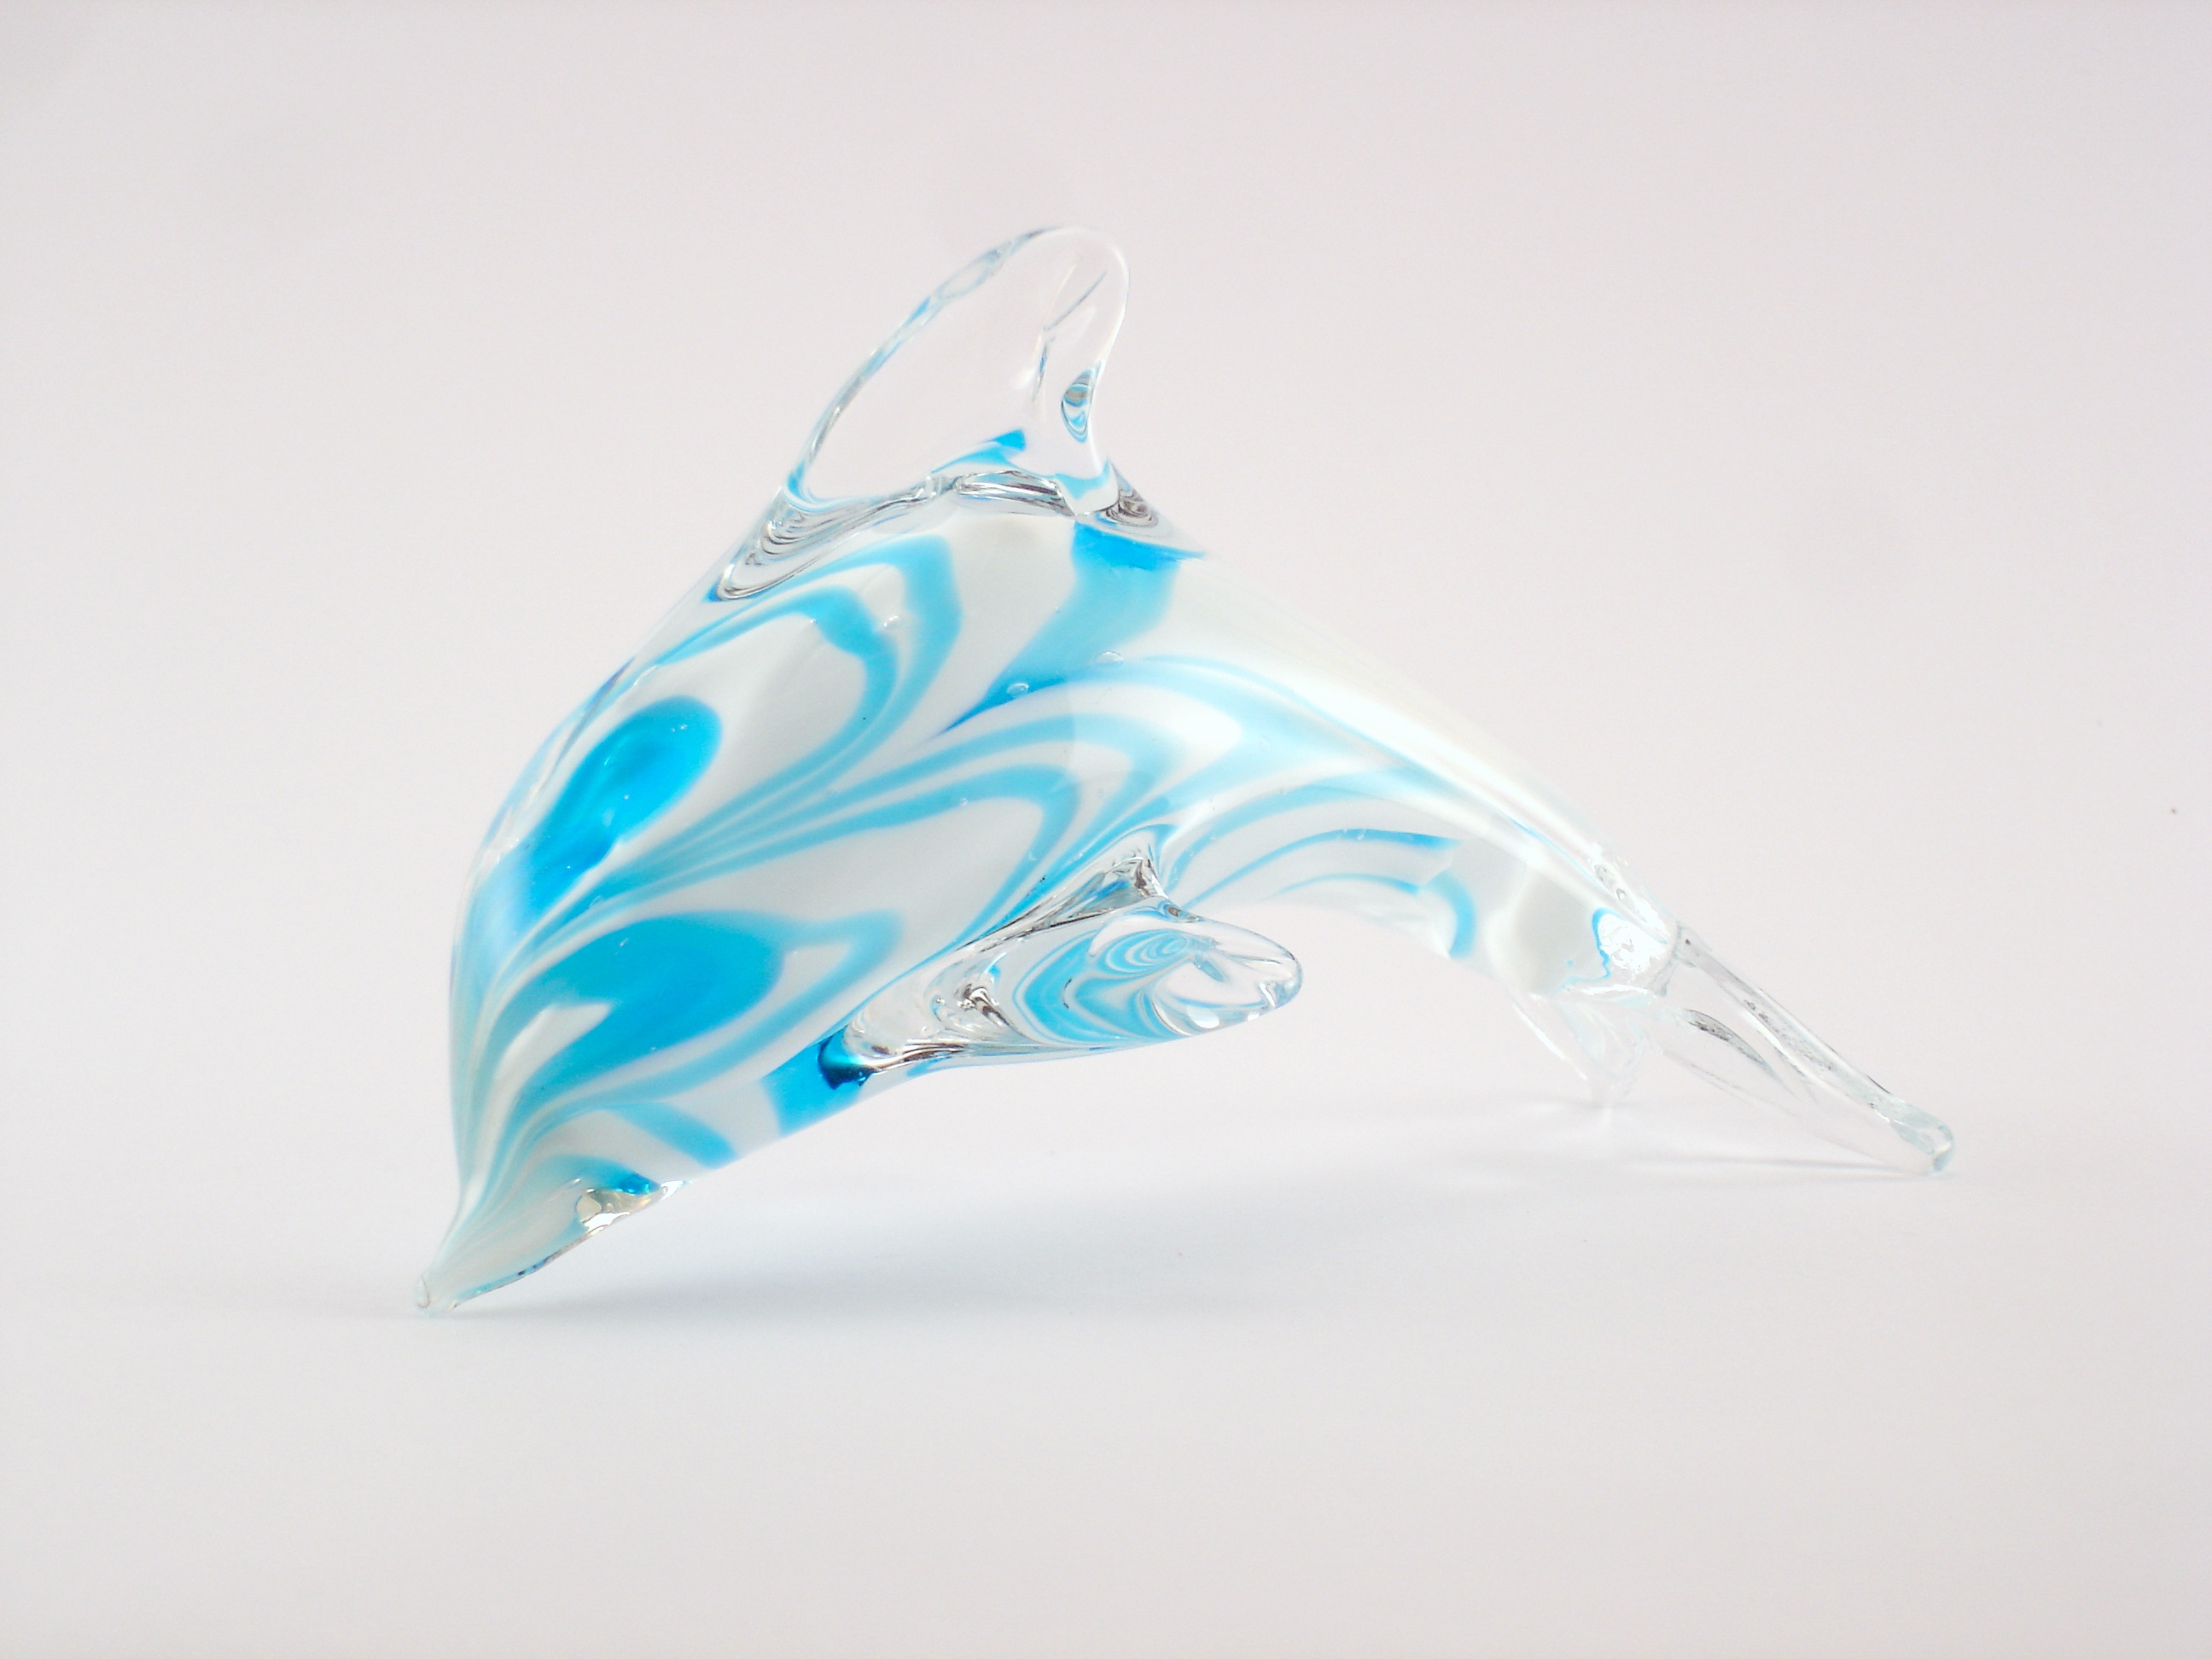
decoration, blue, lighting, ornament, product, jewellery, garnish, aqua, mar, crystal, dolphin, fashion accessory